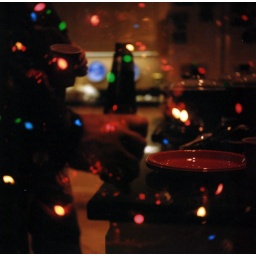
thats my dad drinking a michelob in my aunt's kitchen christmas eve. the other exposure was of their amazing christmas tree